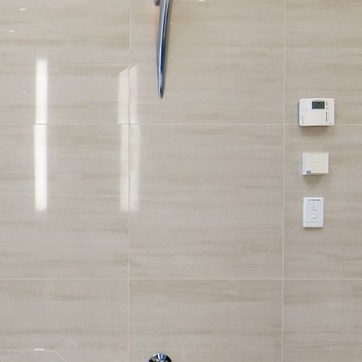
Material: tile